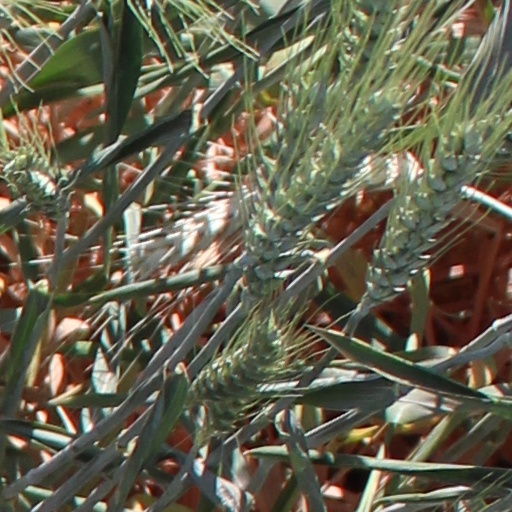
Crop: wheat